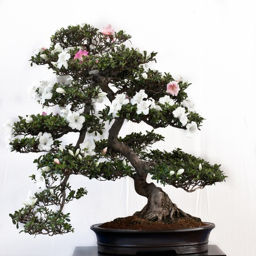
organism as bonsai tree in a pot